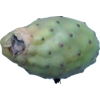
Label: cactus_fruit_green